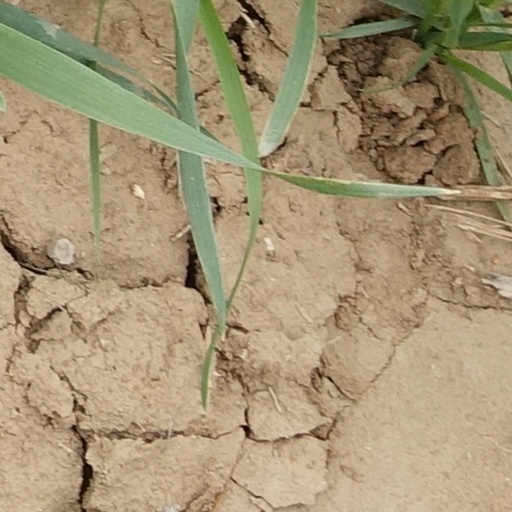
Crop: wheat